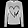
Label: Pullover